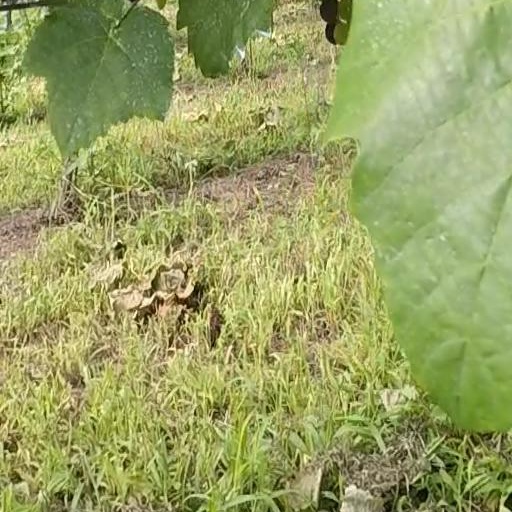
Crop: grape